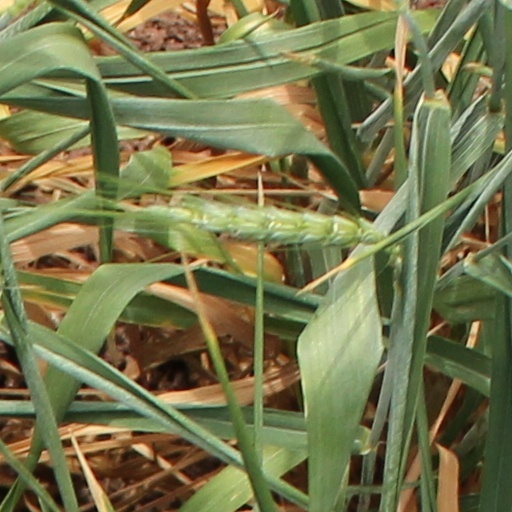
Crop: wheat